Kadıköy

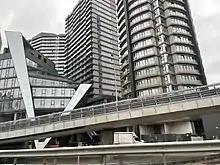
Fikirtepe residential area, within the borders of Kadıköy district, is a major urban redevelopment project.

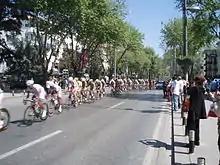
Presidential Cycling Tour of Turkey at Bağdat Avenue

For the main opposition party Republican People's Party (CHP), Kadıköy has been a stronghold in both local and national elections. Since 1989, the local electorate have voted for social democratic candidates to be chosen mayors, namely from the CHP as well as the SHP, its 1980s coup-era counterpart. Kadıköy ranks 1st place on the Human Development Index scale, among all the other districts of Turkey, according to a 2020 report and ranks 4th place in socio-economic development.